Adaptive memory

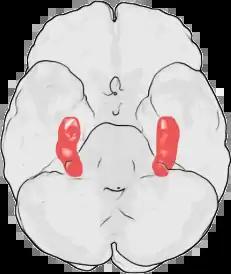
Location of the hippocampus in the brain, an important structure in the function of memory

Although there has not been any research done on the direct neurological processes that go on during an adaptive memory consolidation, there is a growing body of evidence that the neurotransmitter dopamine modulates the hippocampus, a cortical structure (brain structure) crucial to memory. The release of dopamine has been known to be associated with events of a motivationally important nature, and has a role in the creation of episodic memories and the consolidation thereof. Episodic memories are crucial in the development and implementation of adaptive future behaviours, for which adaptive memory is a very central construct. Functional imaging research conducted during an adaptive memory experiment might be able to provide some insight into the exact brain activity responsible for the phenomenon.